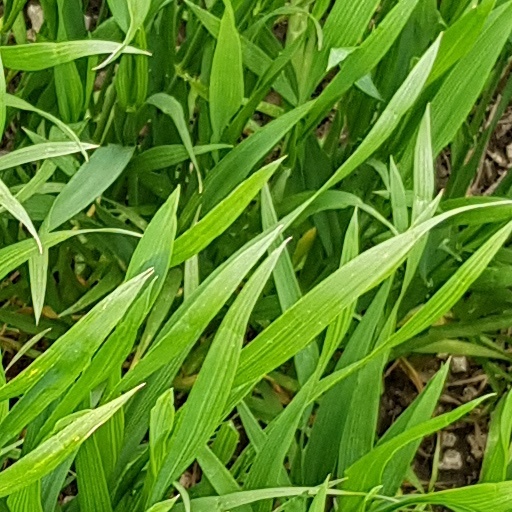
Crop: wheat